Cerium

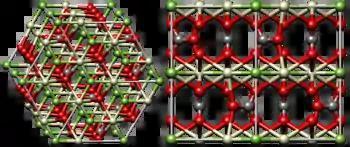
Crystal structure of basntäsite-(Ce).

Bastnäsite, LnCOF, is usually lacking in thorium and the heavy lanthanides beyond samarium and europium, and hence the extraction of cerium from it is quite direct. First, the bastnäsite is purified, using dilute hydrochloric acid to remove calcium carbonate impurities. The ore is then roasted in the air to oxidize it to the lanthanide oxides: while most of the lanthanides will be oxidized to the sesquioxides , cerium will be oxidized to the dioxide CeO. This is insoluble in water and can be leached out with 0.5 M hydrochloric acid, leaving the other lanthanides behind.